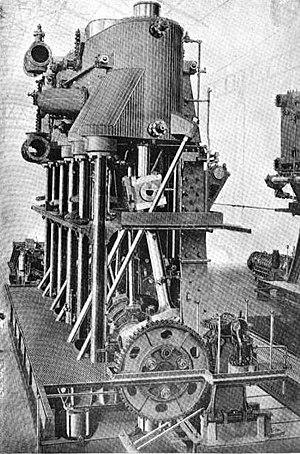
L'USS Maine était le second cuirassé de l'United States Navy à son lancement en 1895. Initialement classé en tant que croiseur cuirassé, il fut construit en réponse au cuirassé brésilien Riachuelo et à l'accroissement des forces navales sud-américaines. L'USS Maine et son presque jumeau, l'USS Texas, reflétaient les derniers développements de la construction navale européenne et la disposition de leur armement principal ressemblait à celle du cuirassé britannique HMS Inflexible. Ses deux tourelles étaient disposées en échelon sur un sponson de chaque côté du navire avec des ouvertures dans la superstructure pour permettre les tirs en travers du pont.